American football

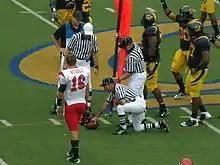
Officials in a game between Eastern Washington and Cal Berkeley use the chains to measure for a first down. Here, the ball is just short of the pole and therefore short of a first down.

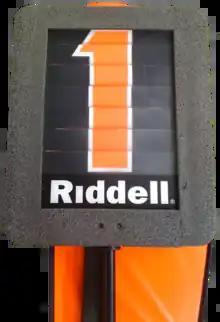
A modern down indicator box is mounted on a pole and is used to mark the current line of scrimmage. The number on the marker is changed using a dial.

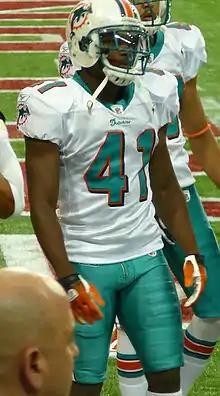
Vince Agnew, then with the Miami Dolphins, wearing a helmet with his shoulder pads and thigh pads visible under his uniform

Officials are responsible for enforcing game rules and monitoring the clock. All officials carry a whistle and wear black-and-white striped shirts and black hats except for the referee, whose hat is white. Each carries a weighted yellow flag that is thrown to the ground to signal that a foul has been called. An official who spots multiple fouls will throw their hat as a secondary signal. Women can serve as officials; Sarah Thomas became the NFL's first female official in 2015. The seven officials (of a standard seven-man crew; lower levels of play up to the college level use fewer officials) on the field are each tasked with a different set of responsibilities: